Seinäjoen Jalkapallokerho

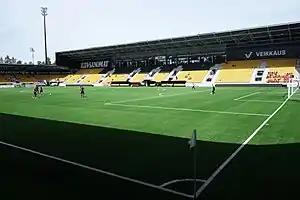
OmaSP Stadion

SJK play their home matches at OmaSP Stadion. Previously SJK played their home matches at Seinäjoen keskuskenttä.